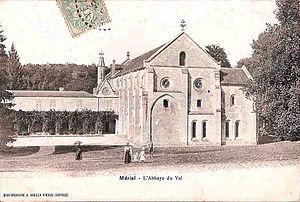
Abbaye Notre-Dame du Val, Mériel (Val-d'Oise), France.
L’abbaye Notre-Dame du Val est une ancienne abbaye cistercienne située sur le territoire des communes de Mériel et Villiers-Adam dans le Val-d’Oise, à trente kilomètres au nord de Paris. Elle est la plus ancienne fondation cistercienne d’Île-de-France, dès 1125, soit plus d’un siècle avant les abbayes voisines de Royaumont et de Maubuisson. Devenue carrière de pierres et ruinée en 1822 puis en 1845, il en subsiste aujourd’hui plusieurs bâtiments dont un des plus beaux dortoirs monastiques médiévaux de France et une galerie du cloître. L’abbaye du Val est classée monument historique depuis 1947 pour le bâtiment des moines, et depuis 1965 pour les autres corps de bâtiment. Le domaine d’une superficie de cent-vingt hectares à l’orée de la forêt de L’Isle-Adam constitue un site inscrit depuis 1950.